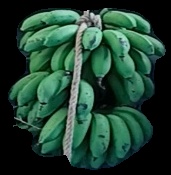
Variety: rasbale
Grade: grade2